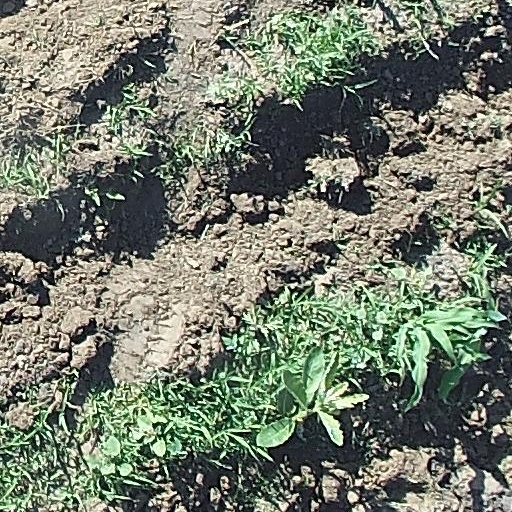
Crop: maize; corn